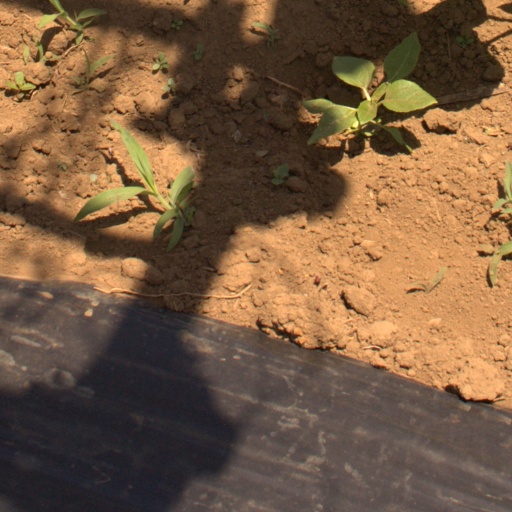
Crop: Jerusalem artichoke